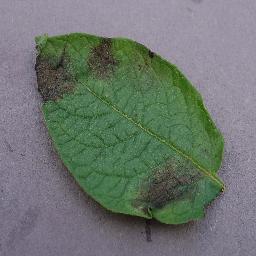
Label: Potato___Late_blight